Deportations from the German-occupied Channel Islands

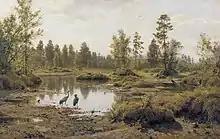
Pripet Marshes - surrounding the sandy lowlands of the dense network of rivers and rivulets forming on both sides of the Pripyat River, one of the main tributaries of the Dnieper.

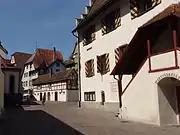
Biberach town

German officials tried several diplomatic routes to get the Germans in Persia released, trading them for British trapped in Sweden and threatening to intern British civilians, including those in the Channel Islands. Hitler decided to hold them in the Pripet Marshes, with a ratio of 10 British for each German interned. Britain's response was to inform the Germans that any action against civilians in the Channel Islands would be against the Hague convention. The German military (the Wehrmacht) was unhappy with the use of the Pripet Marshes, an operational area where they did not want Allied officials to visit. The Foreign Ministry worried that a proposal to confiscate property of internees could be repeated against German internees in Britain.